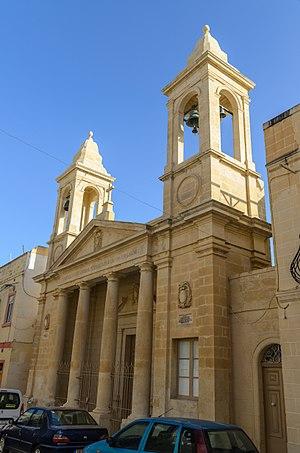
L'église Notre-Dame-des-Douleurs est une église catholique ouverte en 1907 située à Birżebbuġa, à Malte